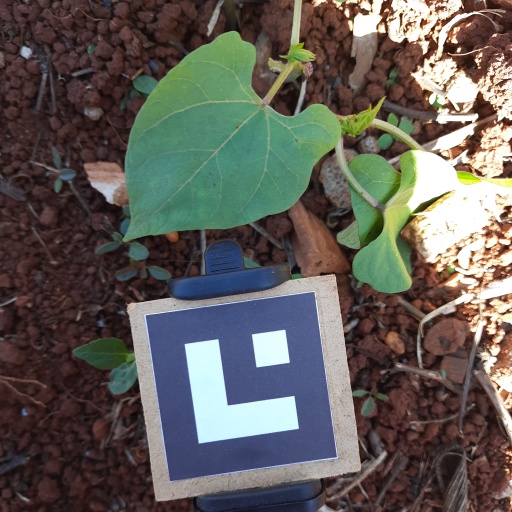
Observations: flat surface, no eating holes, under shade